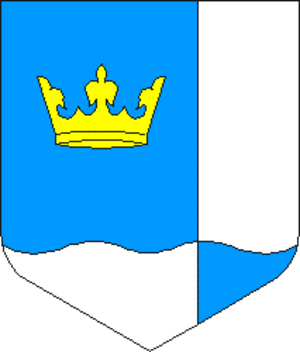
La commune de Kohtla est une Commune rurale située dans le comté de Viru-Est au nord de l'Estonie. Elle a 1661 habitants et une superficie de 101 km².